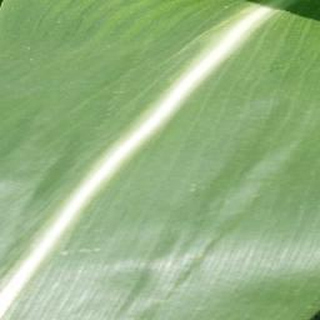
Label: healthy_corn